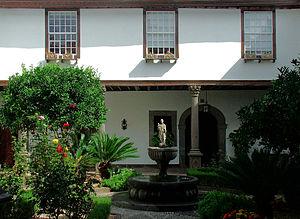
La Casa Salazar ou maison Salazar est un palais de style baroque localisé dans la ville de San Cristóbal de La Laguna, sur l'île de Tenerife, dans l'archipel des Canaries, en Espagne.